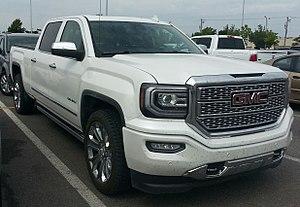
Ma photo d'un GMC Sierra Denali de 2016 à Rosemère, Québec, Canada.